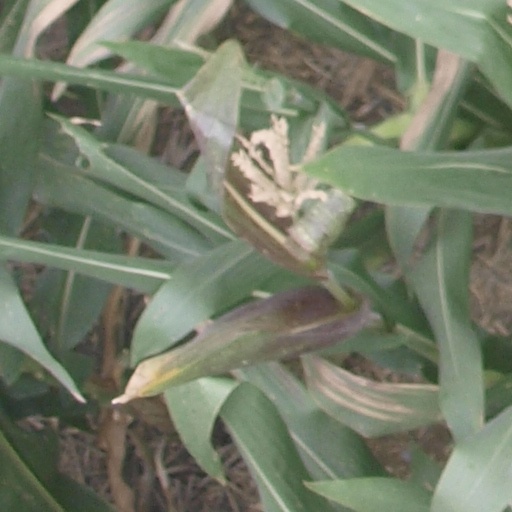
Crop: maize; corn